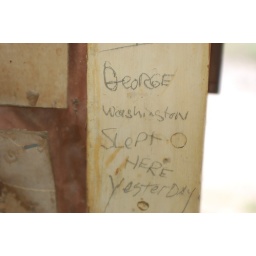
found carbed into a door frame in an abondoned house